Northern Illinois University

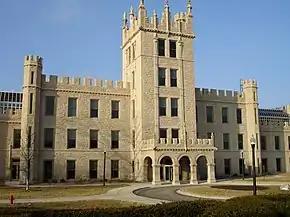
Altgeld Hall

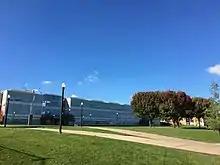
NIU College of Engineering

The main campus sits on 756 acres in DeKalb and includes 64 major buildings. Additional campus sites include, the Lorado Taft Field Campus (144 acres), Rockford Campus (10 acres), and the Naperville Campus (11.2 acres).